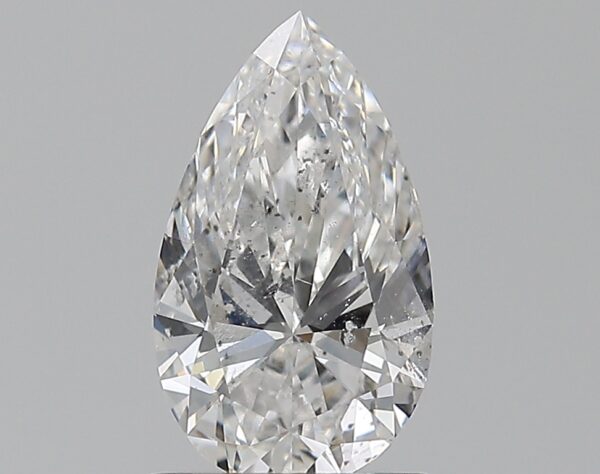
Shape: pear
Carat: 1
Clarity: SI2
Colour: E
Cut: EX
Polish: EX
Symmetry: VG
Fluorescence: F
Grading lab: GIA
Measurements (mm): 9.24 x 5.41 x 3.31